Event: Nepal Earthquake
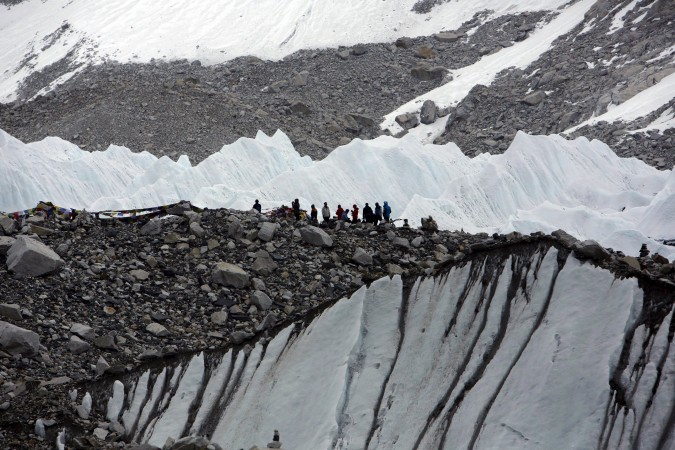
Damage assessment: no_damage